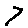
Label: 7